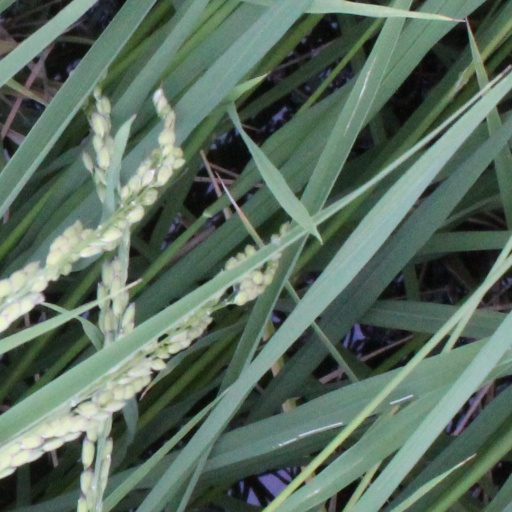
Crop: rice